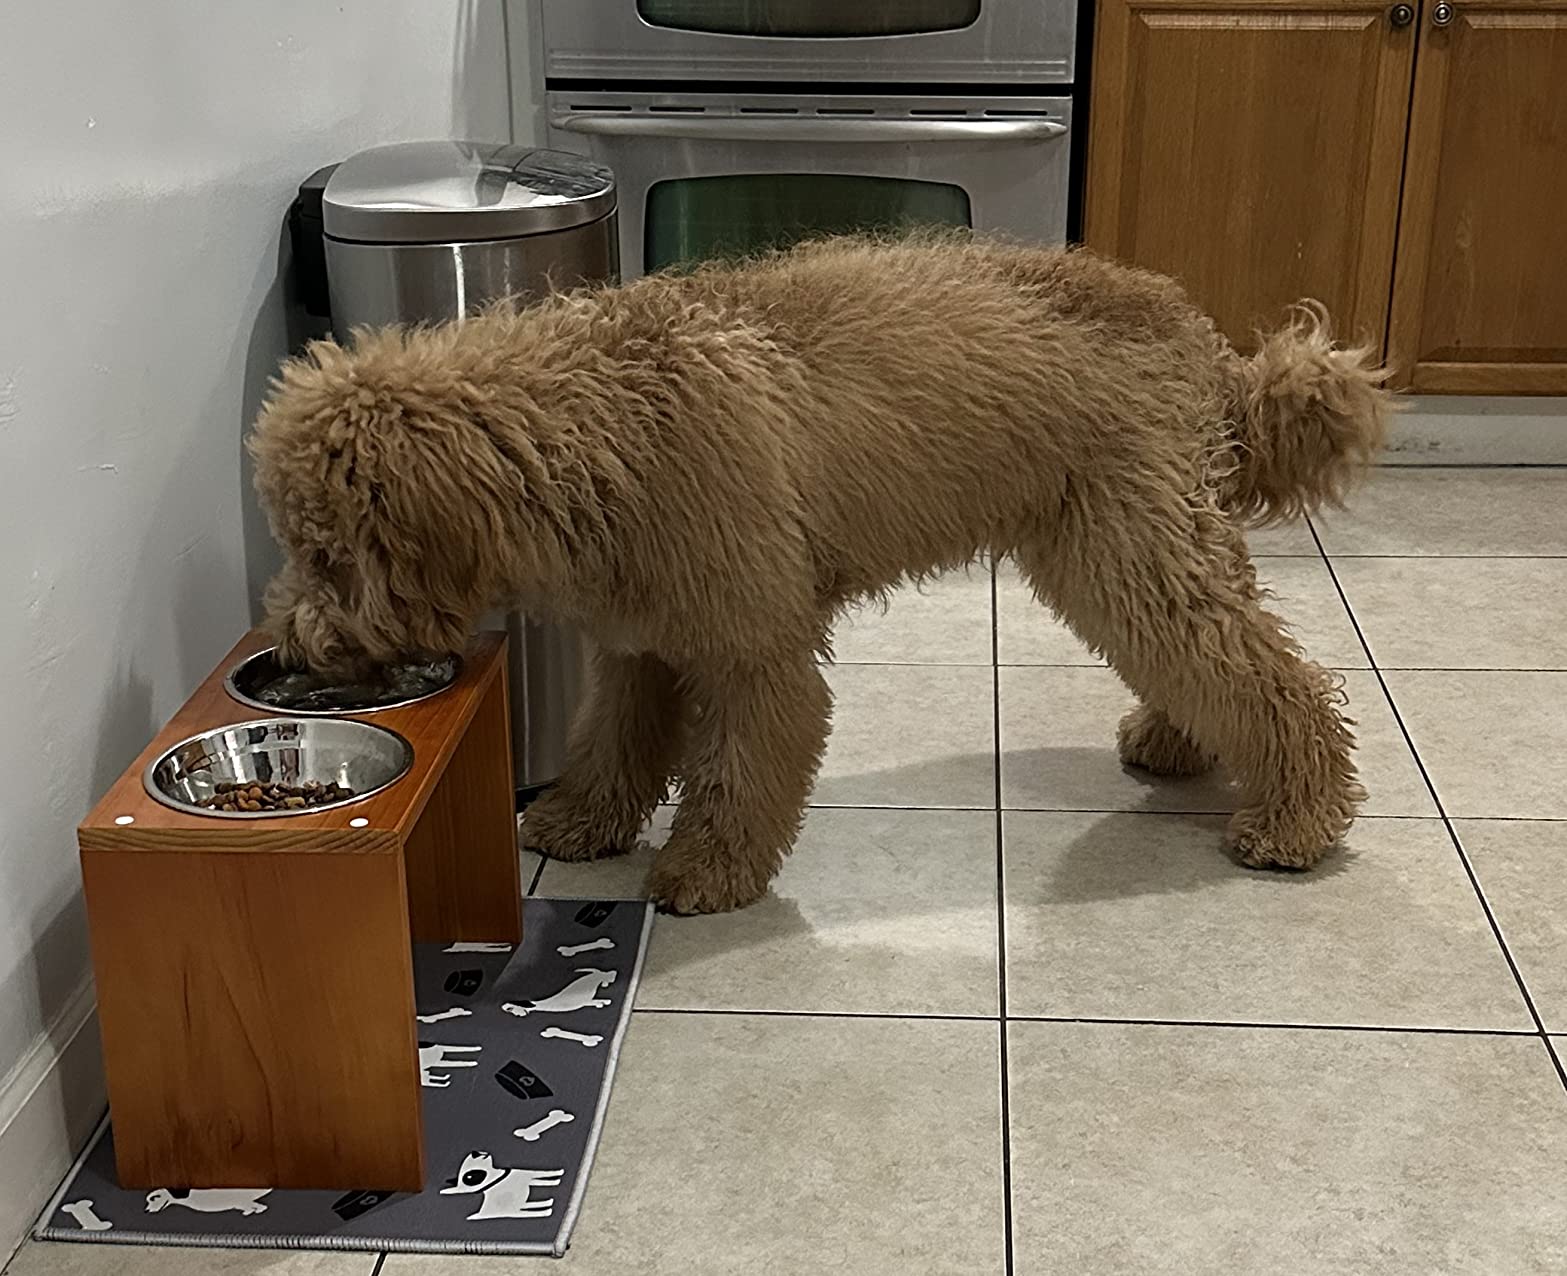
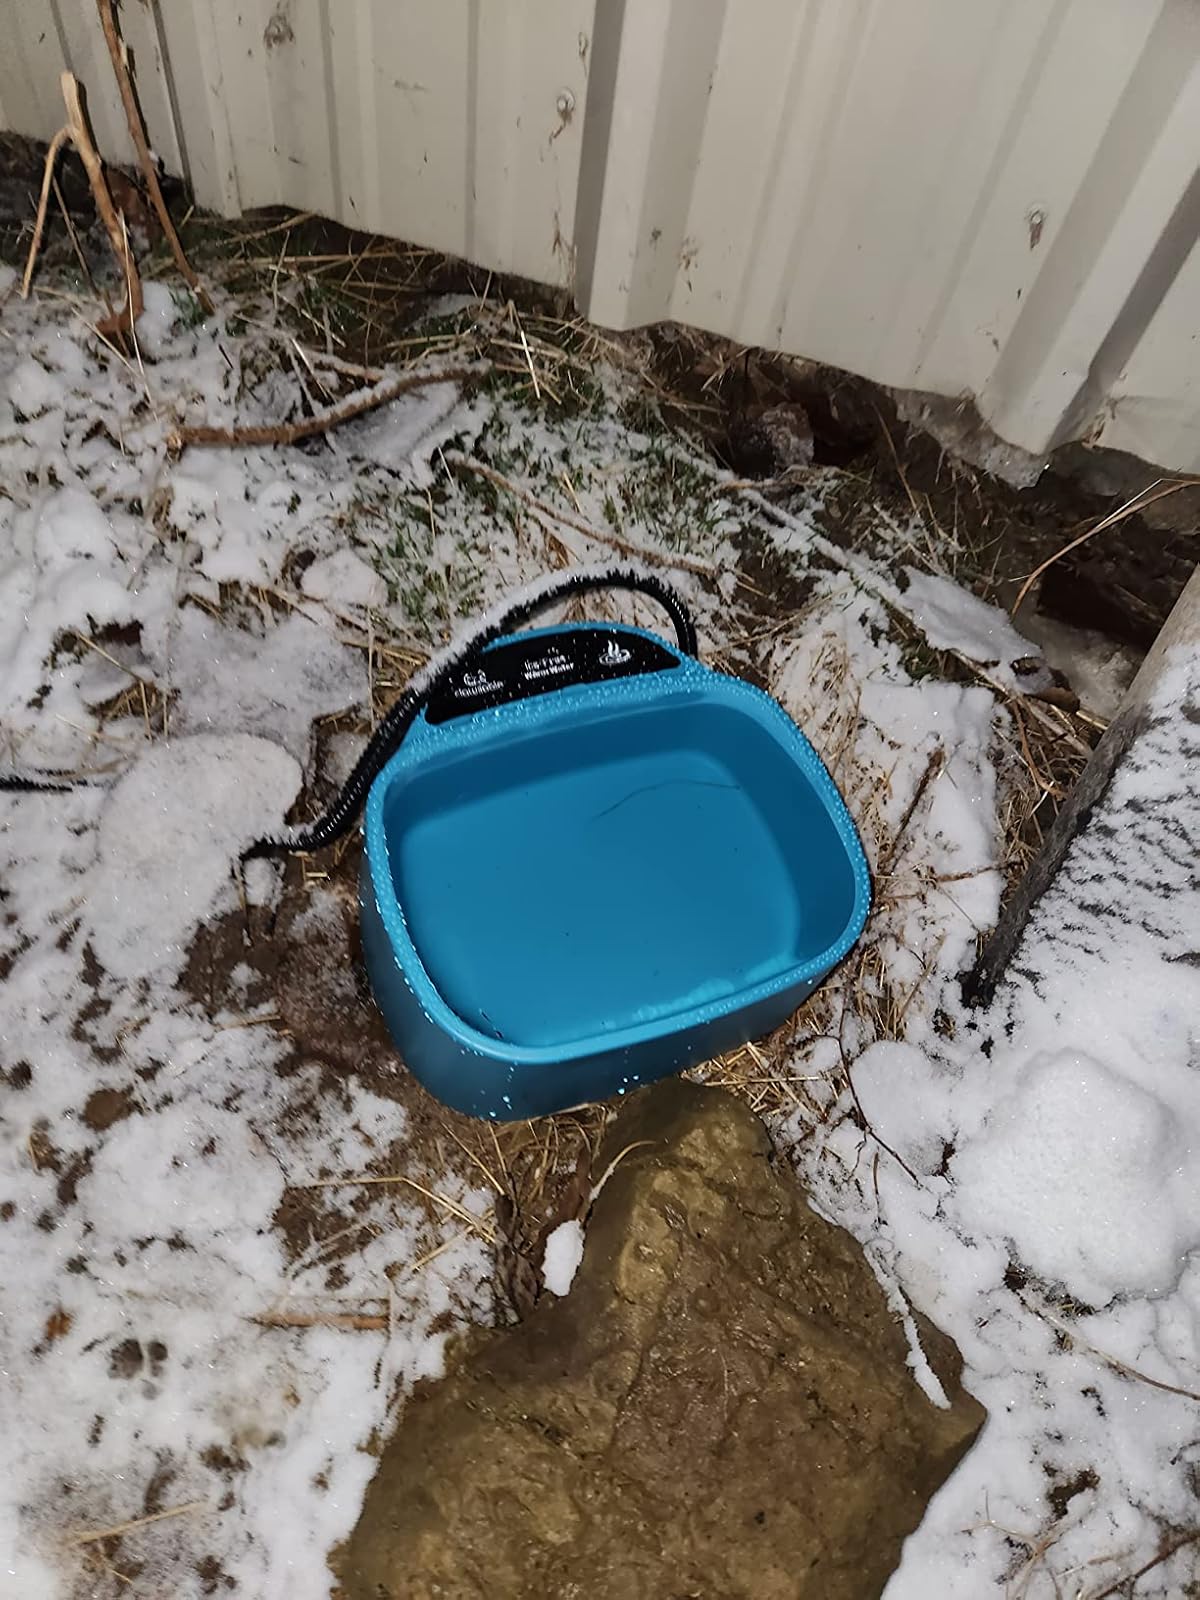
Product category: items_bowl
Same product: no